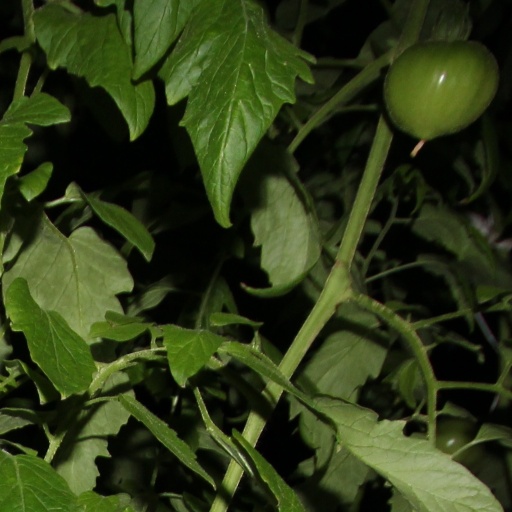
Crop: tomato